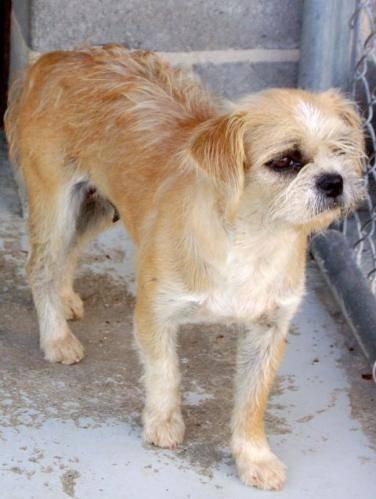
dog